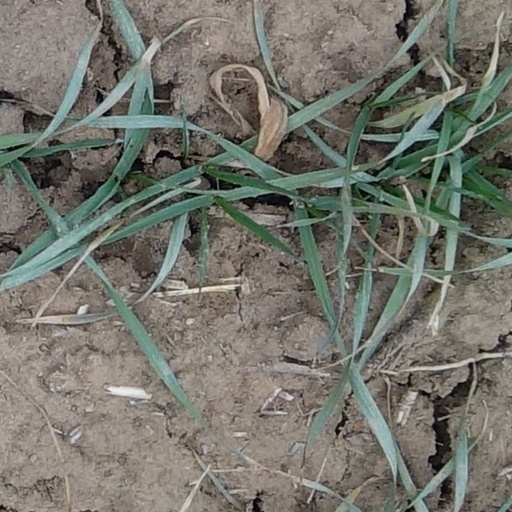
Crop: wheat